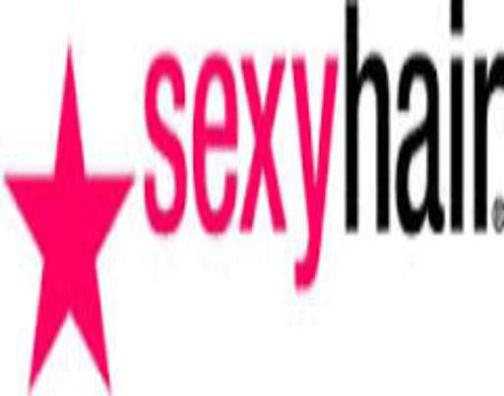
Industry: Necessities